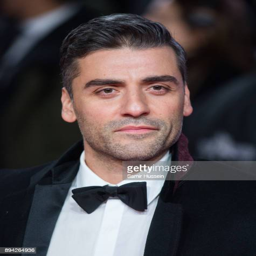
actor attends the european premiere